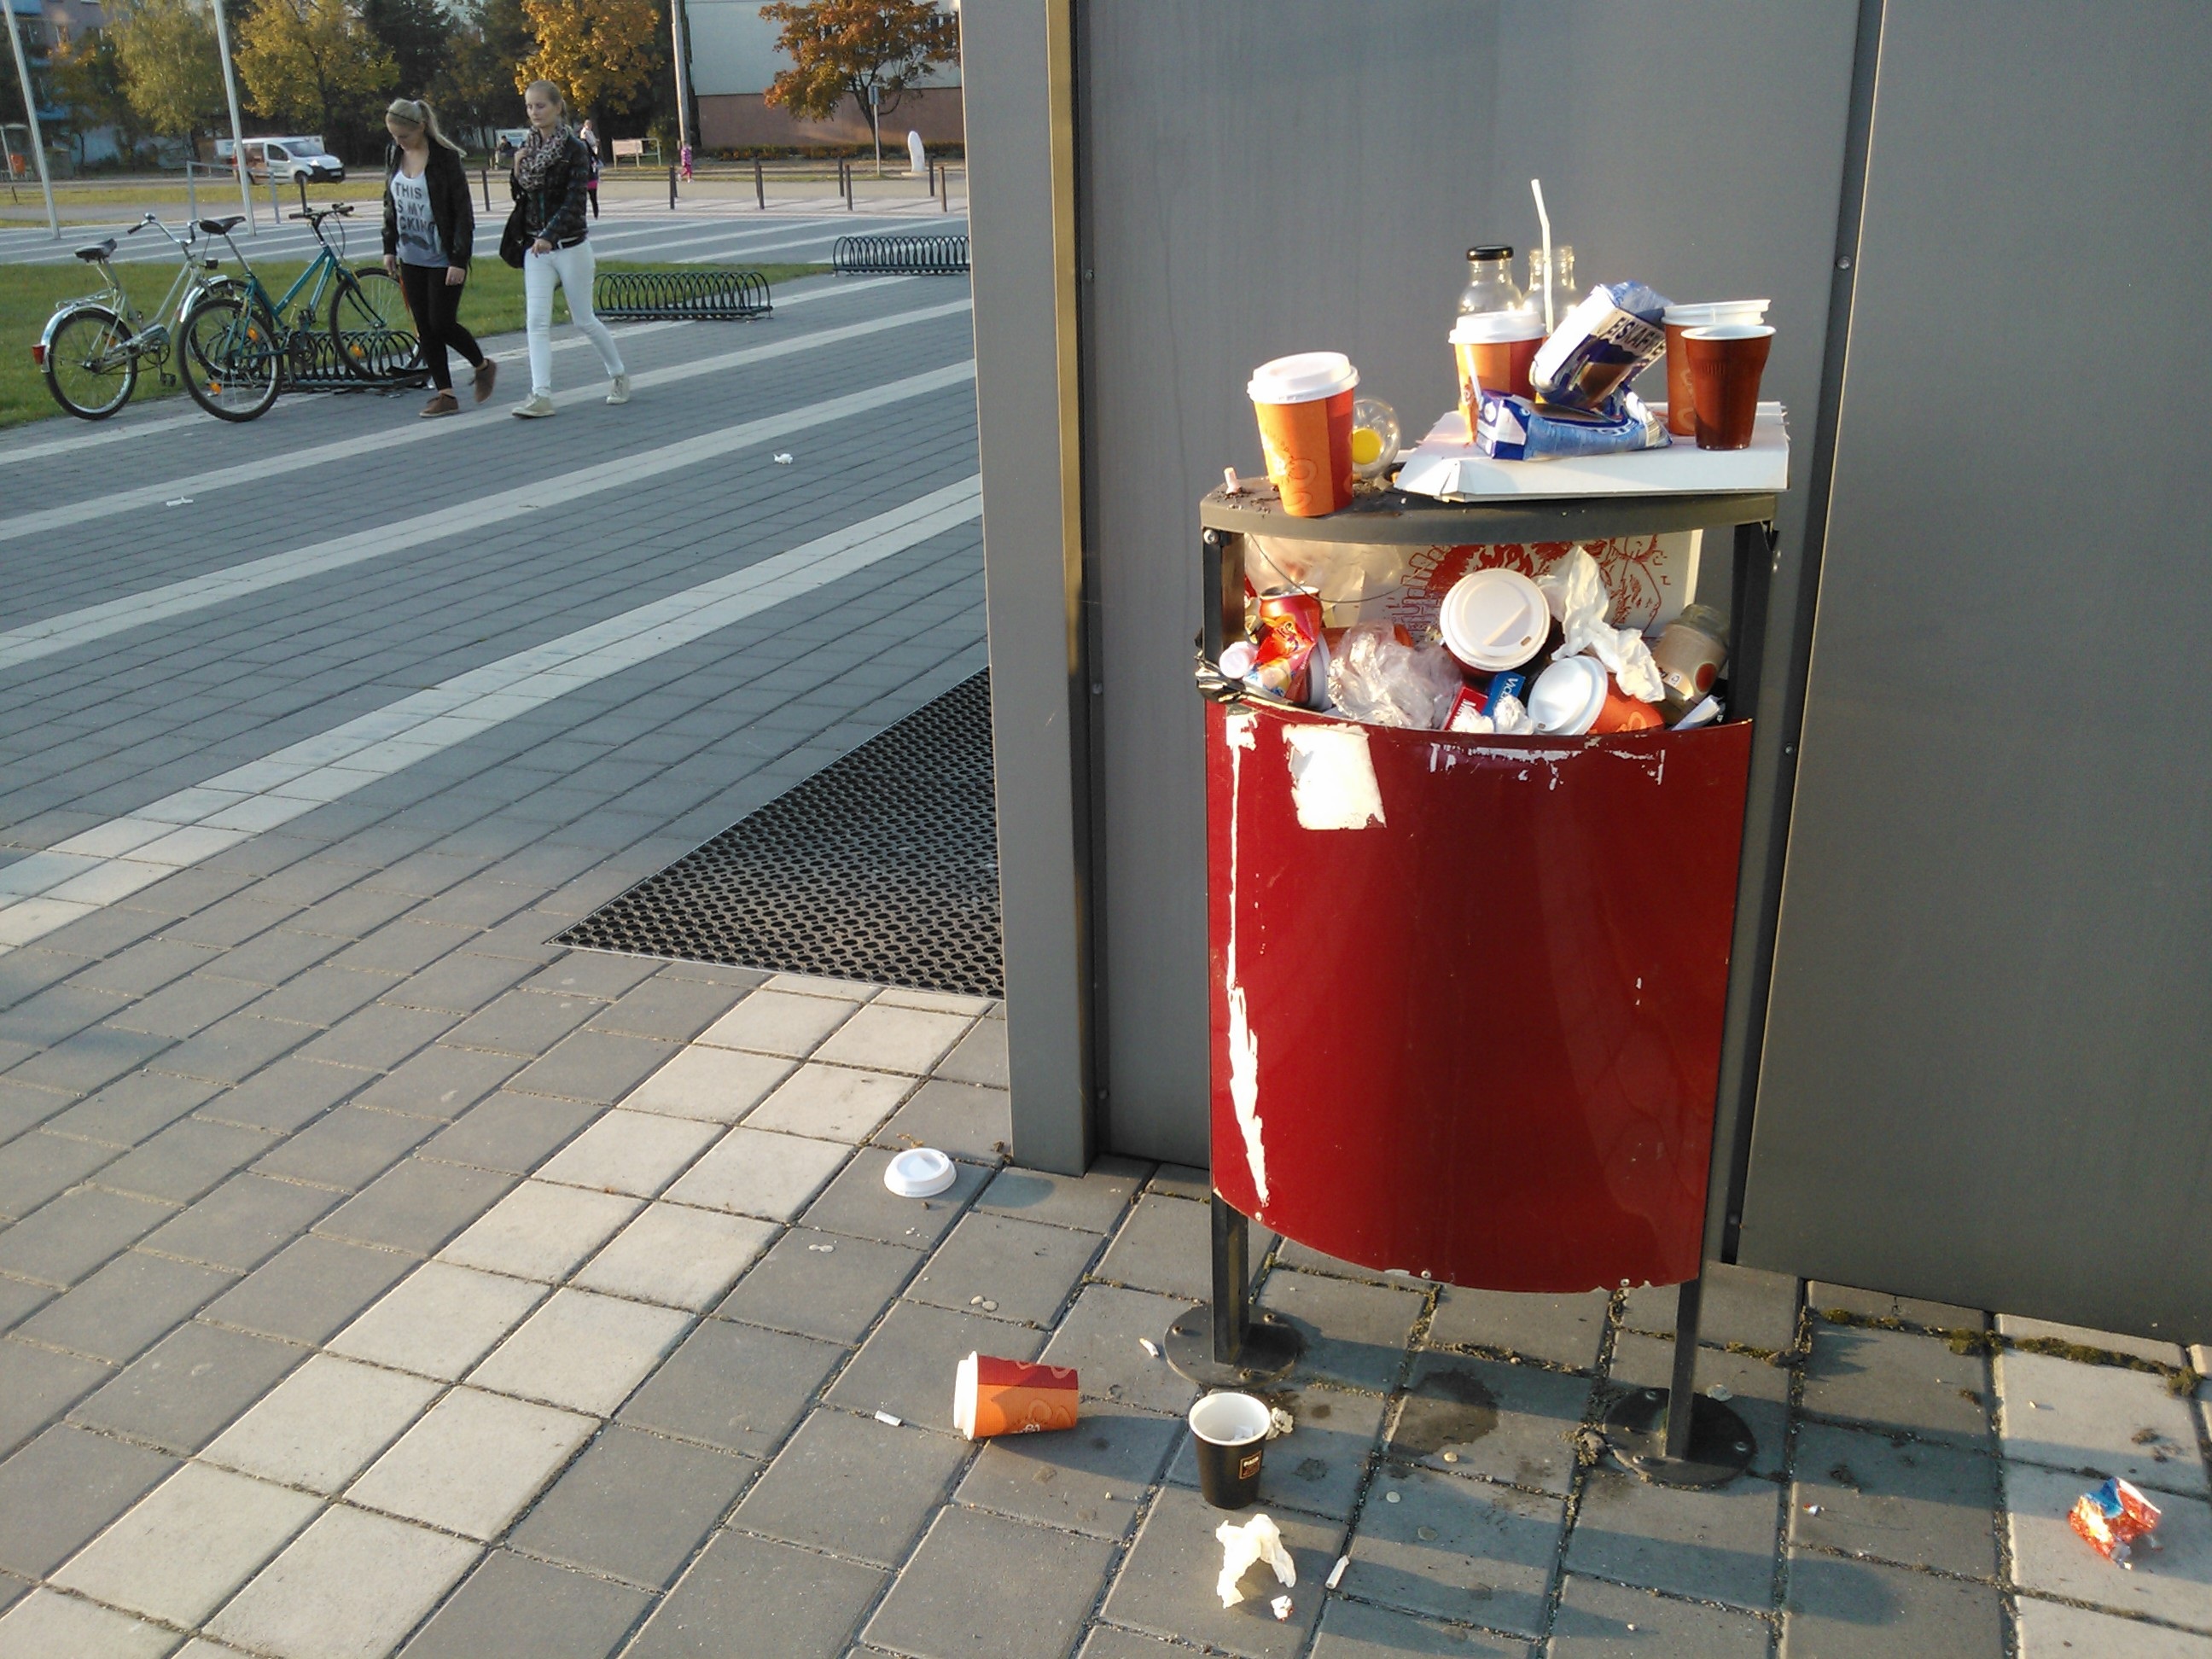
table, red, trash, bin, the recycle bin